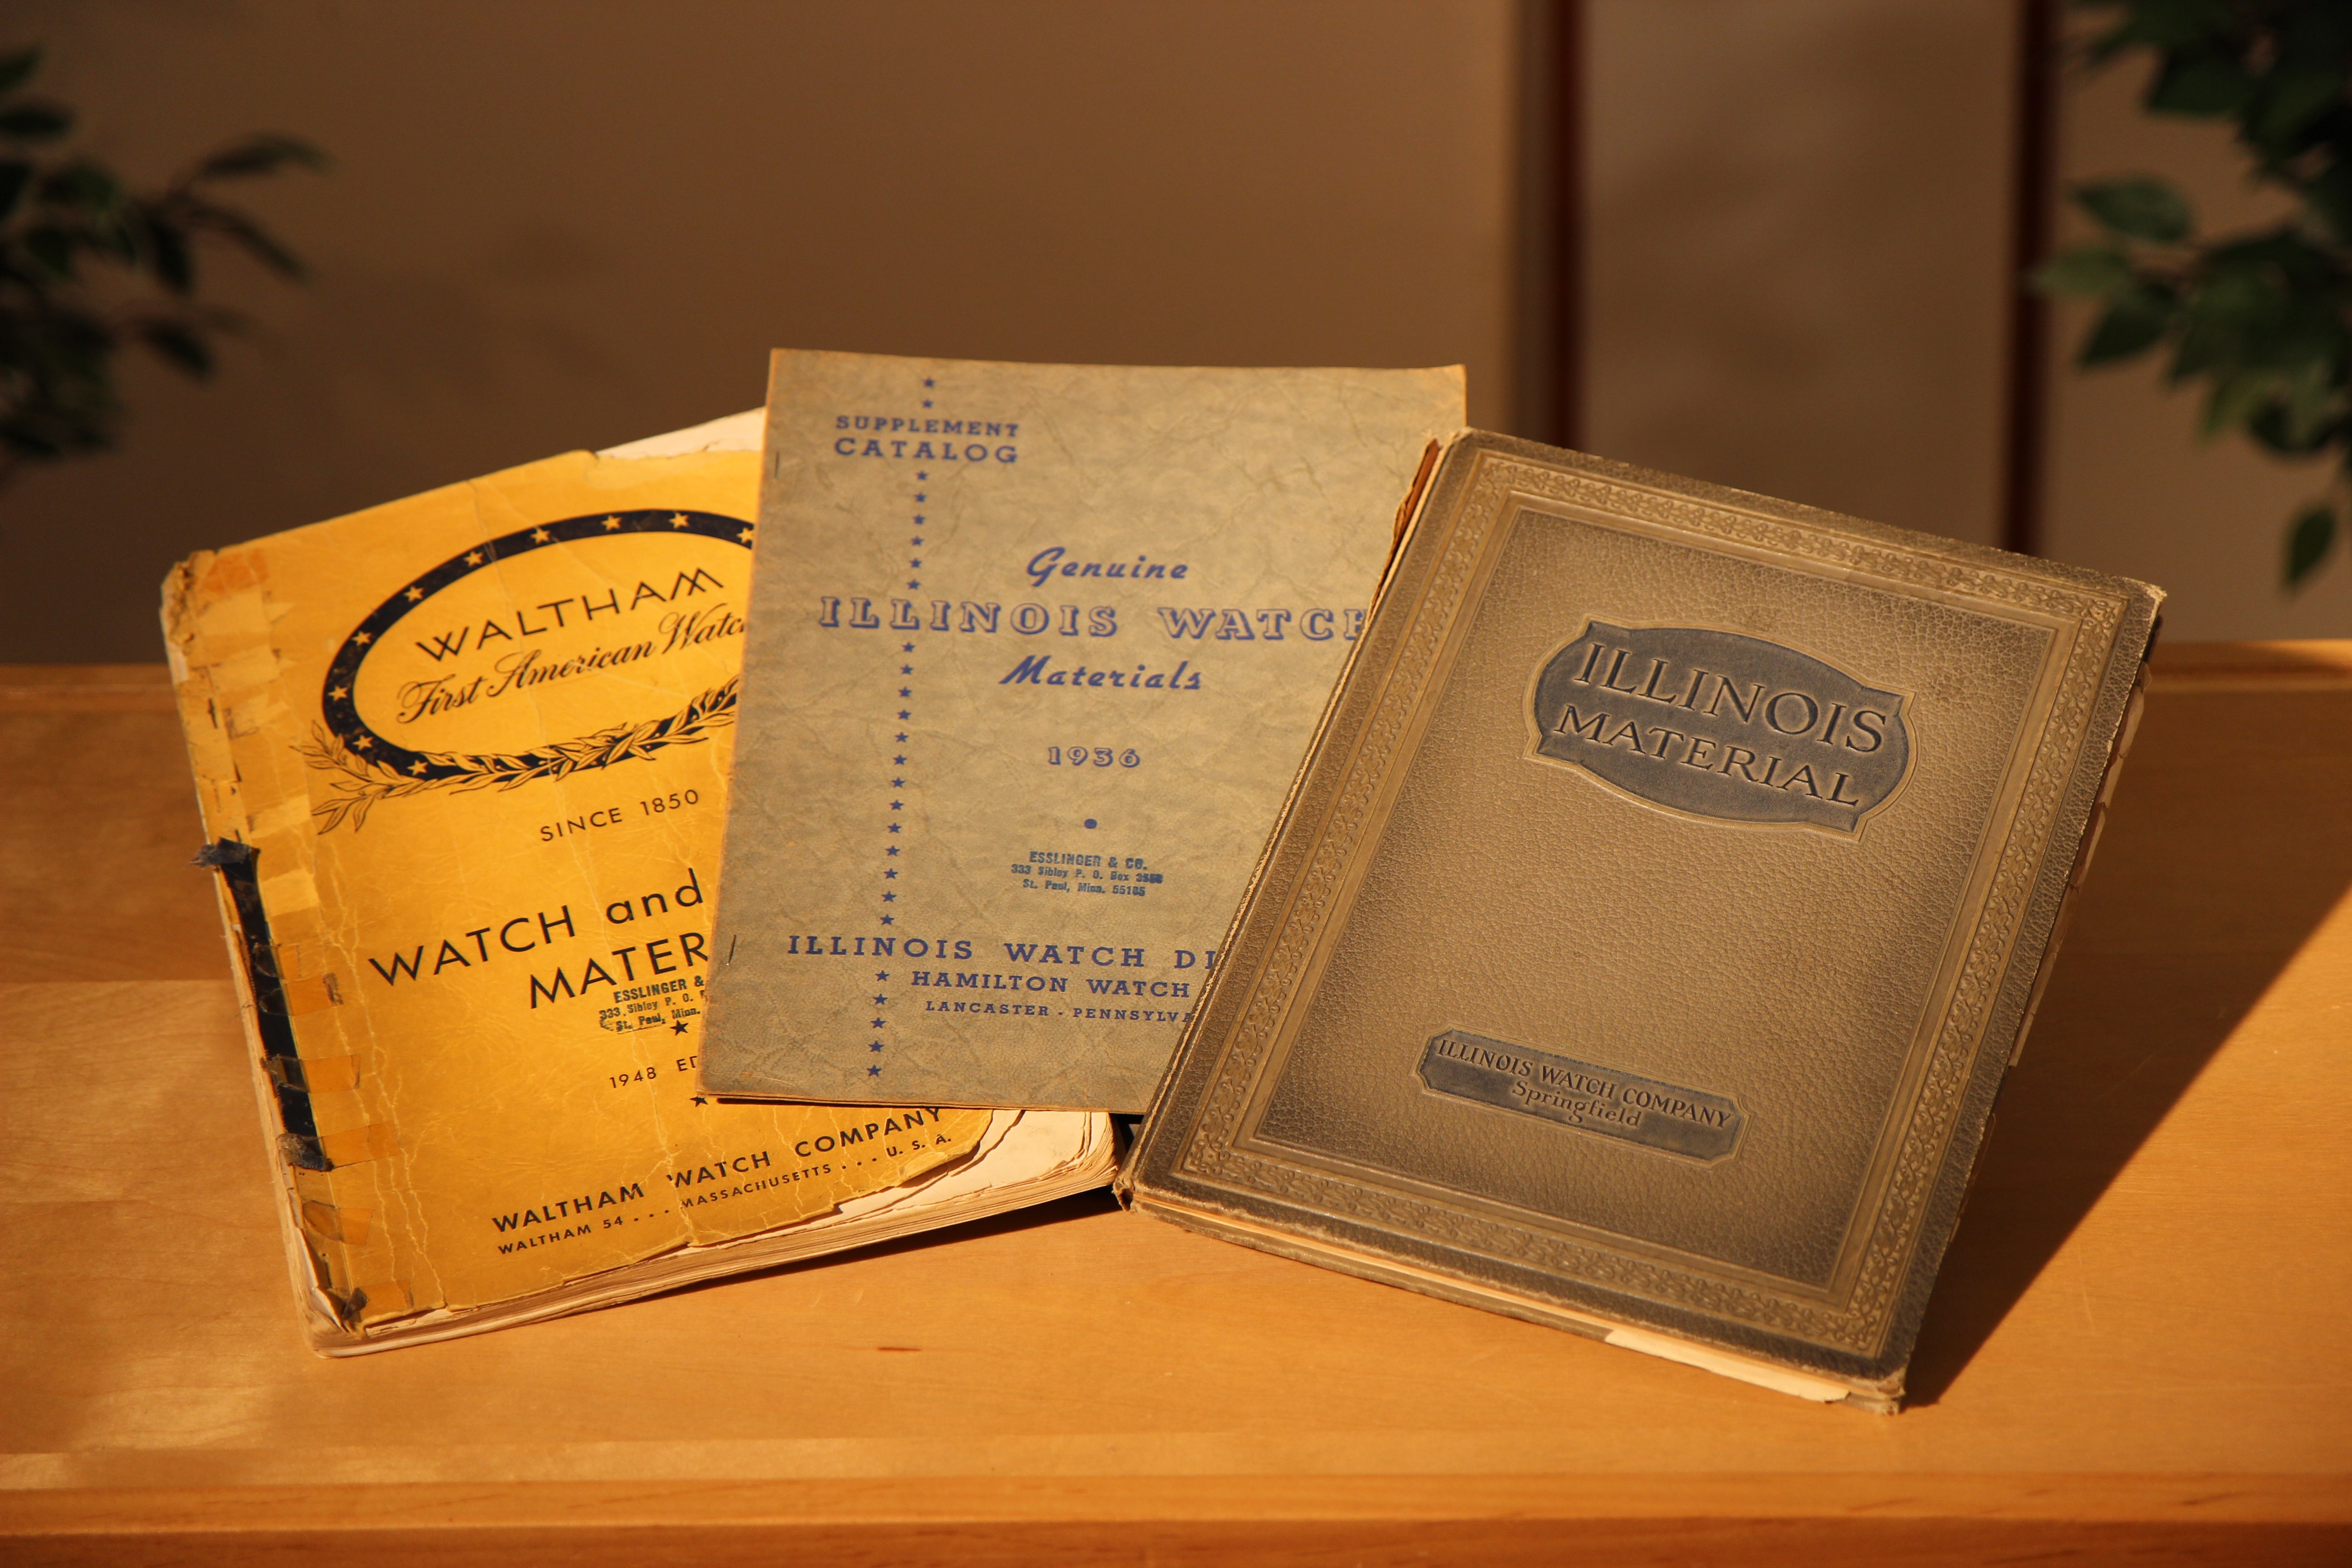
writing, book, wood, vintage, antique, old, grunge, page, books, document, cover, aged, vintage old, watch books, vintage watchmakers books, watch parts book